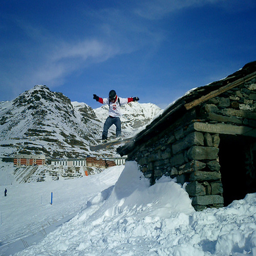
The snowboarder is doing tricks of the roof of the building.
a man that is jumping off a roof of a building
A man jumping in the air on his snow board
A man riding a snowboard jumping off the roof of a building.
A man jumping a snowboard from the roof of a brick building on a snowy mountain.